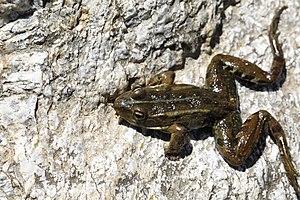
Grenouille de Perez dans la RNN de la Forêt de la Massane.
La réserve naturelle nationale de la forêt de la Massane est une réserve naturelle nationale située en Occitanie. Créé en 1973, elle occupe une superficie d'environ 336 ha essentiellement forestière. C'est une des rares forêts anciennes en France, souvent présentée comme un exemple de ce que pourrait être une forêt primaire de la montagne pyrénéenne.